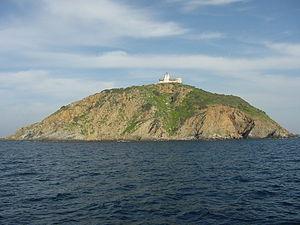
Le phare de Palmaiola est un phare actif situé au sommet de l'île de Palmaiola faisant partie du territoire de la commune de Rio Marina sur l'île d'Elbe, dans la région de Toscane en Italie. Il est géré par la Marina Militare.